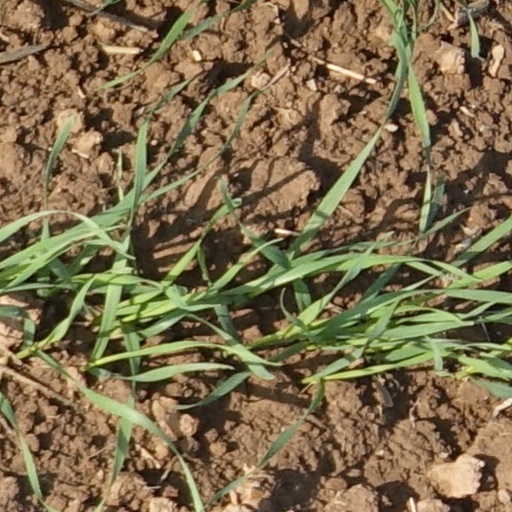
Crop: wheat